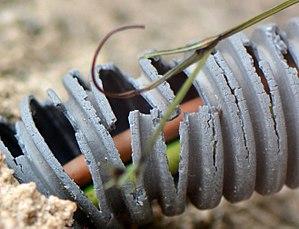
Corrosion aérienne d'une gaine plastique (PVC) récente, mais exposée à l'air, au vent aux ultraviolets solaires et aux intempéries en altitude (Pyrénées)
La corrosion désigne l'altération d'un matériau par réaction chimique avec un oxydant. Il faut en exclure les effets purement mécaniques, mais la corrosion peut se combiner avec les effets mécaniques et donner de la corrosion sous contrainte et de la fatigue-corrosion ; de même, elle intervient dans certaines formes d'usure des surfaces dont les causes sont à la fois physicochimiques et mécaniques.